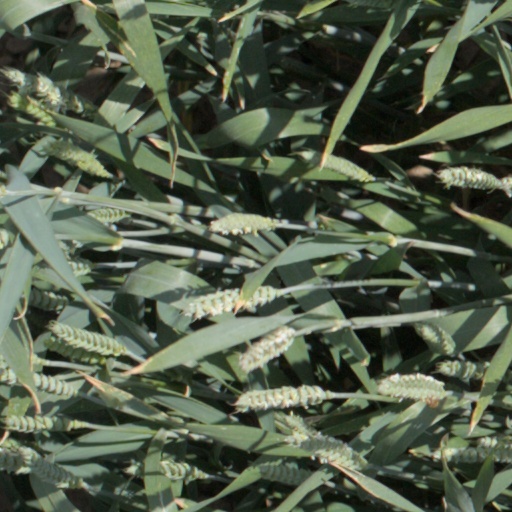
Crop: wheat